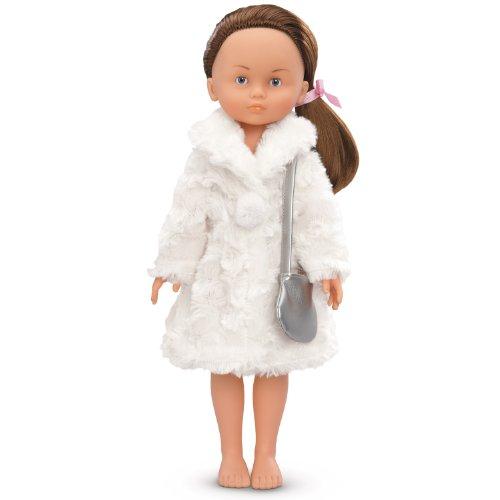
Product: Corolle Les Cheries Coat and Bag Fashion Set
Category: Toys & Games | Dolls & Accessories | Doll Accessories | Clothing & Shoes
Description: Outfit includes a full-length and extra luxurious faux-fur white coat.
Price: $12.98
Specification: ProductDimensions:13x3.5x8inches|ItemWeight:1.44ounces|ShippingWeight:4.2ounces(Viewshippingratesandpolicies)|DomesticShipping:ItemcanbeshippedwithinU.S.|InternationalShipping:ThisitemcanbeshippedtoselectcountriesoutsideoftheU.S.LearnMore|ASIN:B00IJZOQFI|Itemmodelnumber:BLW59|Manufacturerrecommendedage:4-8years